38th Light Anti-Aircraft Brigade (United Kingdom)

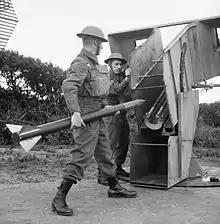
Home Guard soldiers load a single launcher on a static 'Z' Battery, July 1942

By early 1944 AA Command was being forced to release manpower to 21st Army Group for the planned Allied invasion of continental Europe (Operation Overlord), and a number of AA batteries, regiments and formations had to be disbanded or merged. At the end of April 1944, 38 AA Bde consisted solely of 183rd (M) HAA Rgt and 22 AA Area Mixed Rgt (as 'Z' regiments were now termed). However, AA Command now brought in additional units from other parts of the UK to defend the Overlord embarkation ports. 47 AA Brigade in the Southampton area of 2 AA Group was disbanded and 38 AA Bde took over much of its responsibilities, once again taking control of a number of S/L units across South East England.